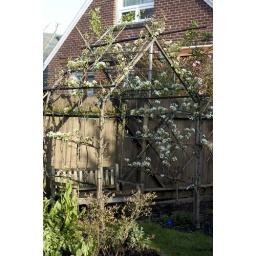
The pear house and belgian fence in bloom